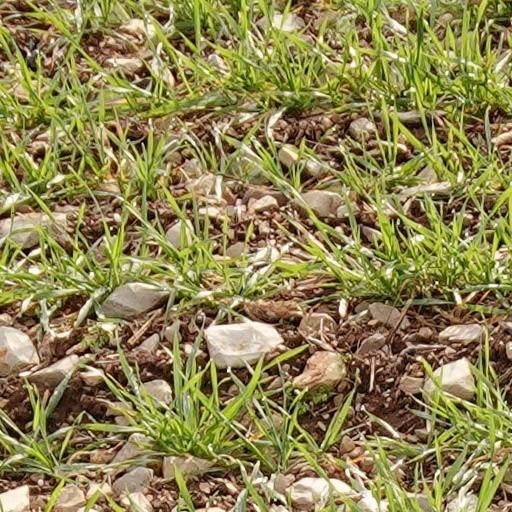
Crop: wheat